389th Fighter Squadron

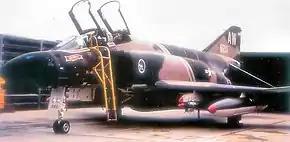
389th Tactical Fighter Squadron F-4D

The squadron trained F-111 Aardvark aircrews from 30 September 1979 to 26 June 1991. It rotated aircraft and personnel to Southwest Asia throughout the 1990s in support of Operation Southern Watch. It furnished resources for units participating in Operation Enduring Freedom and Operation Noble Eagle following the 11 September 2001 terrorist attacks on the United States. Pilots and aircraft deployed from unit conducted close air support mission after 2005, although the unit itself remained in the United States.